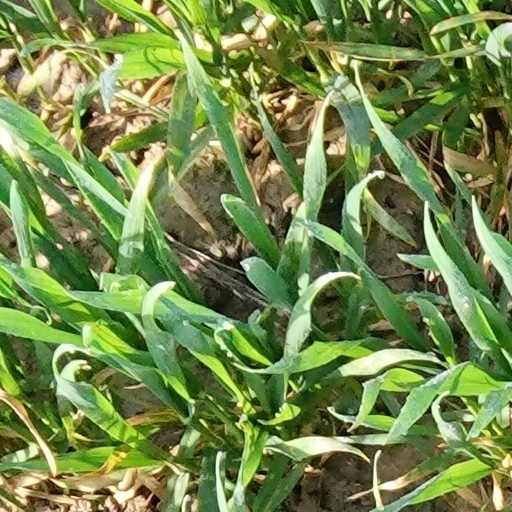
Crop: wheat